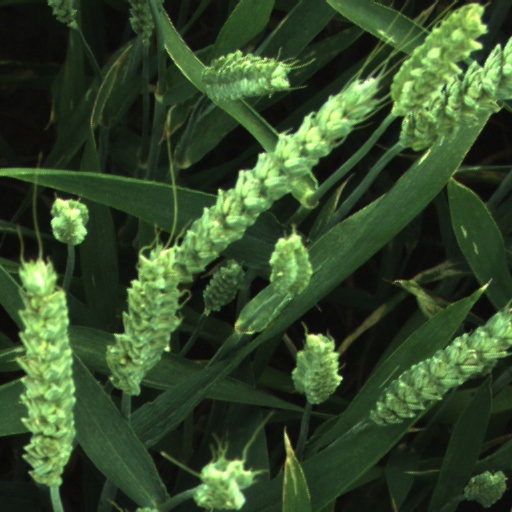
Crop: wheat